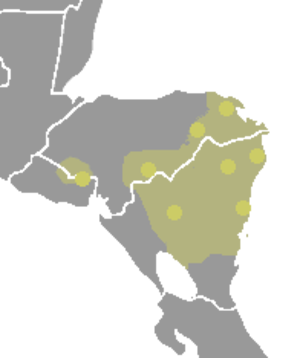
Les langues misumalpanes sont une famille de langues amérindiennes parlées en Amérique centrale, au Nicaragua et au Honduras. L'adjectif "misumalpanes" a été imaginé par John Alden Mason en fusionnant le nom des trois membres de cette famille : miskito, sumu et matagalpa.